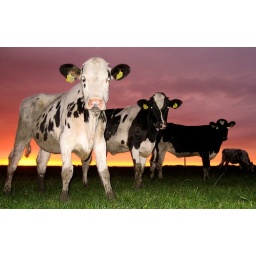
cows in the field by sunset.